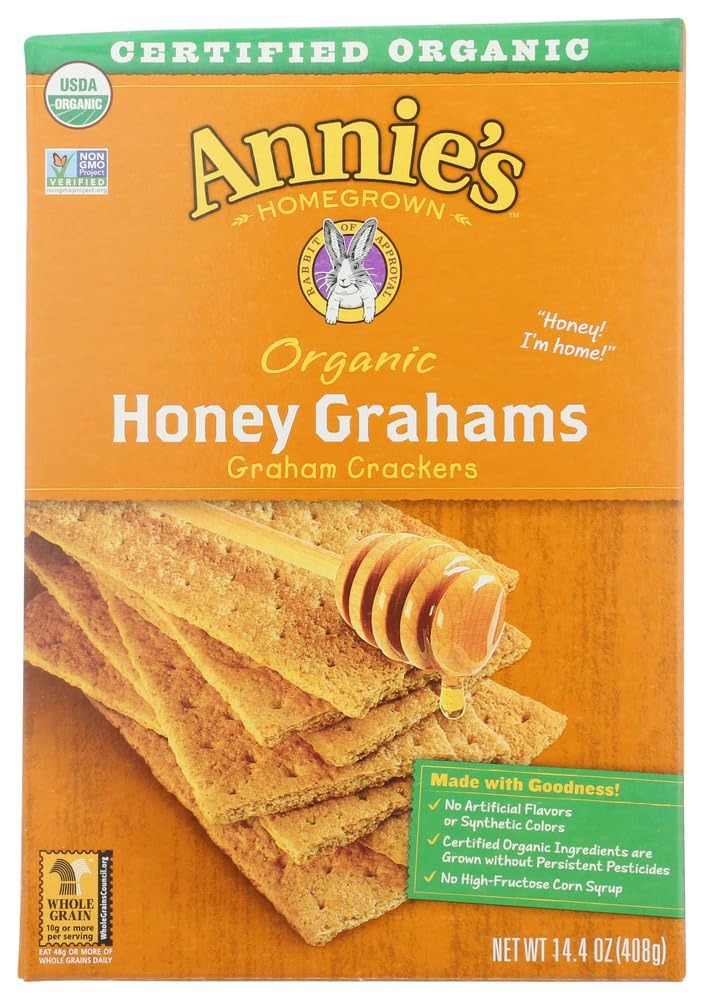
Item Name: Annie's Homegrown Organic Honey Graham Crackers, 14.4 oz (Pack of 4)
Bullet Point 1: Certified organic
Bullet Point 2: No artificial flavors
Bullet Point 3: 8 gram whole grain per serving
Bullet Point 4: Cinnamon flavor
Bullet Point 5: Certified Organic
Bullet Point 6: 8g Whole Grains Per Serving
Bullet Point 7: No Artificial Flavors, Synthetic Colors or Synthetic Preservatives
Bullet Point 8: We work with trusted suppliers to source only non-GMO ingredients.
Bullet Point 9: Non-GMO Project Verified
Value: 57.6
Unit: Ounce

Price: 6.09